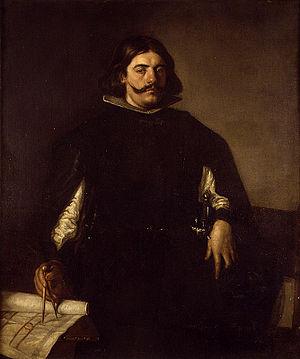
Juan de Pareja est un peintre baroque espagnol d'origine maure. Esclave de Diego Vélasquez, il se forma dans son atelier.